Toronto Metropolitan University

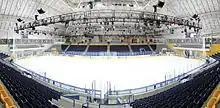
The ice rink at the Mattamy Athletic Centre, an athletics facility in the upper levels of Maple Leaf Gardens

The university engages in a number of scholarly research activities. As of February 2021, there were 37 research centres and institutes operated by the university and its faculties. In the 2018–19 year, the university published 1,369 academic publications, and formed over 303 research funding partnerships.